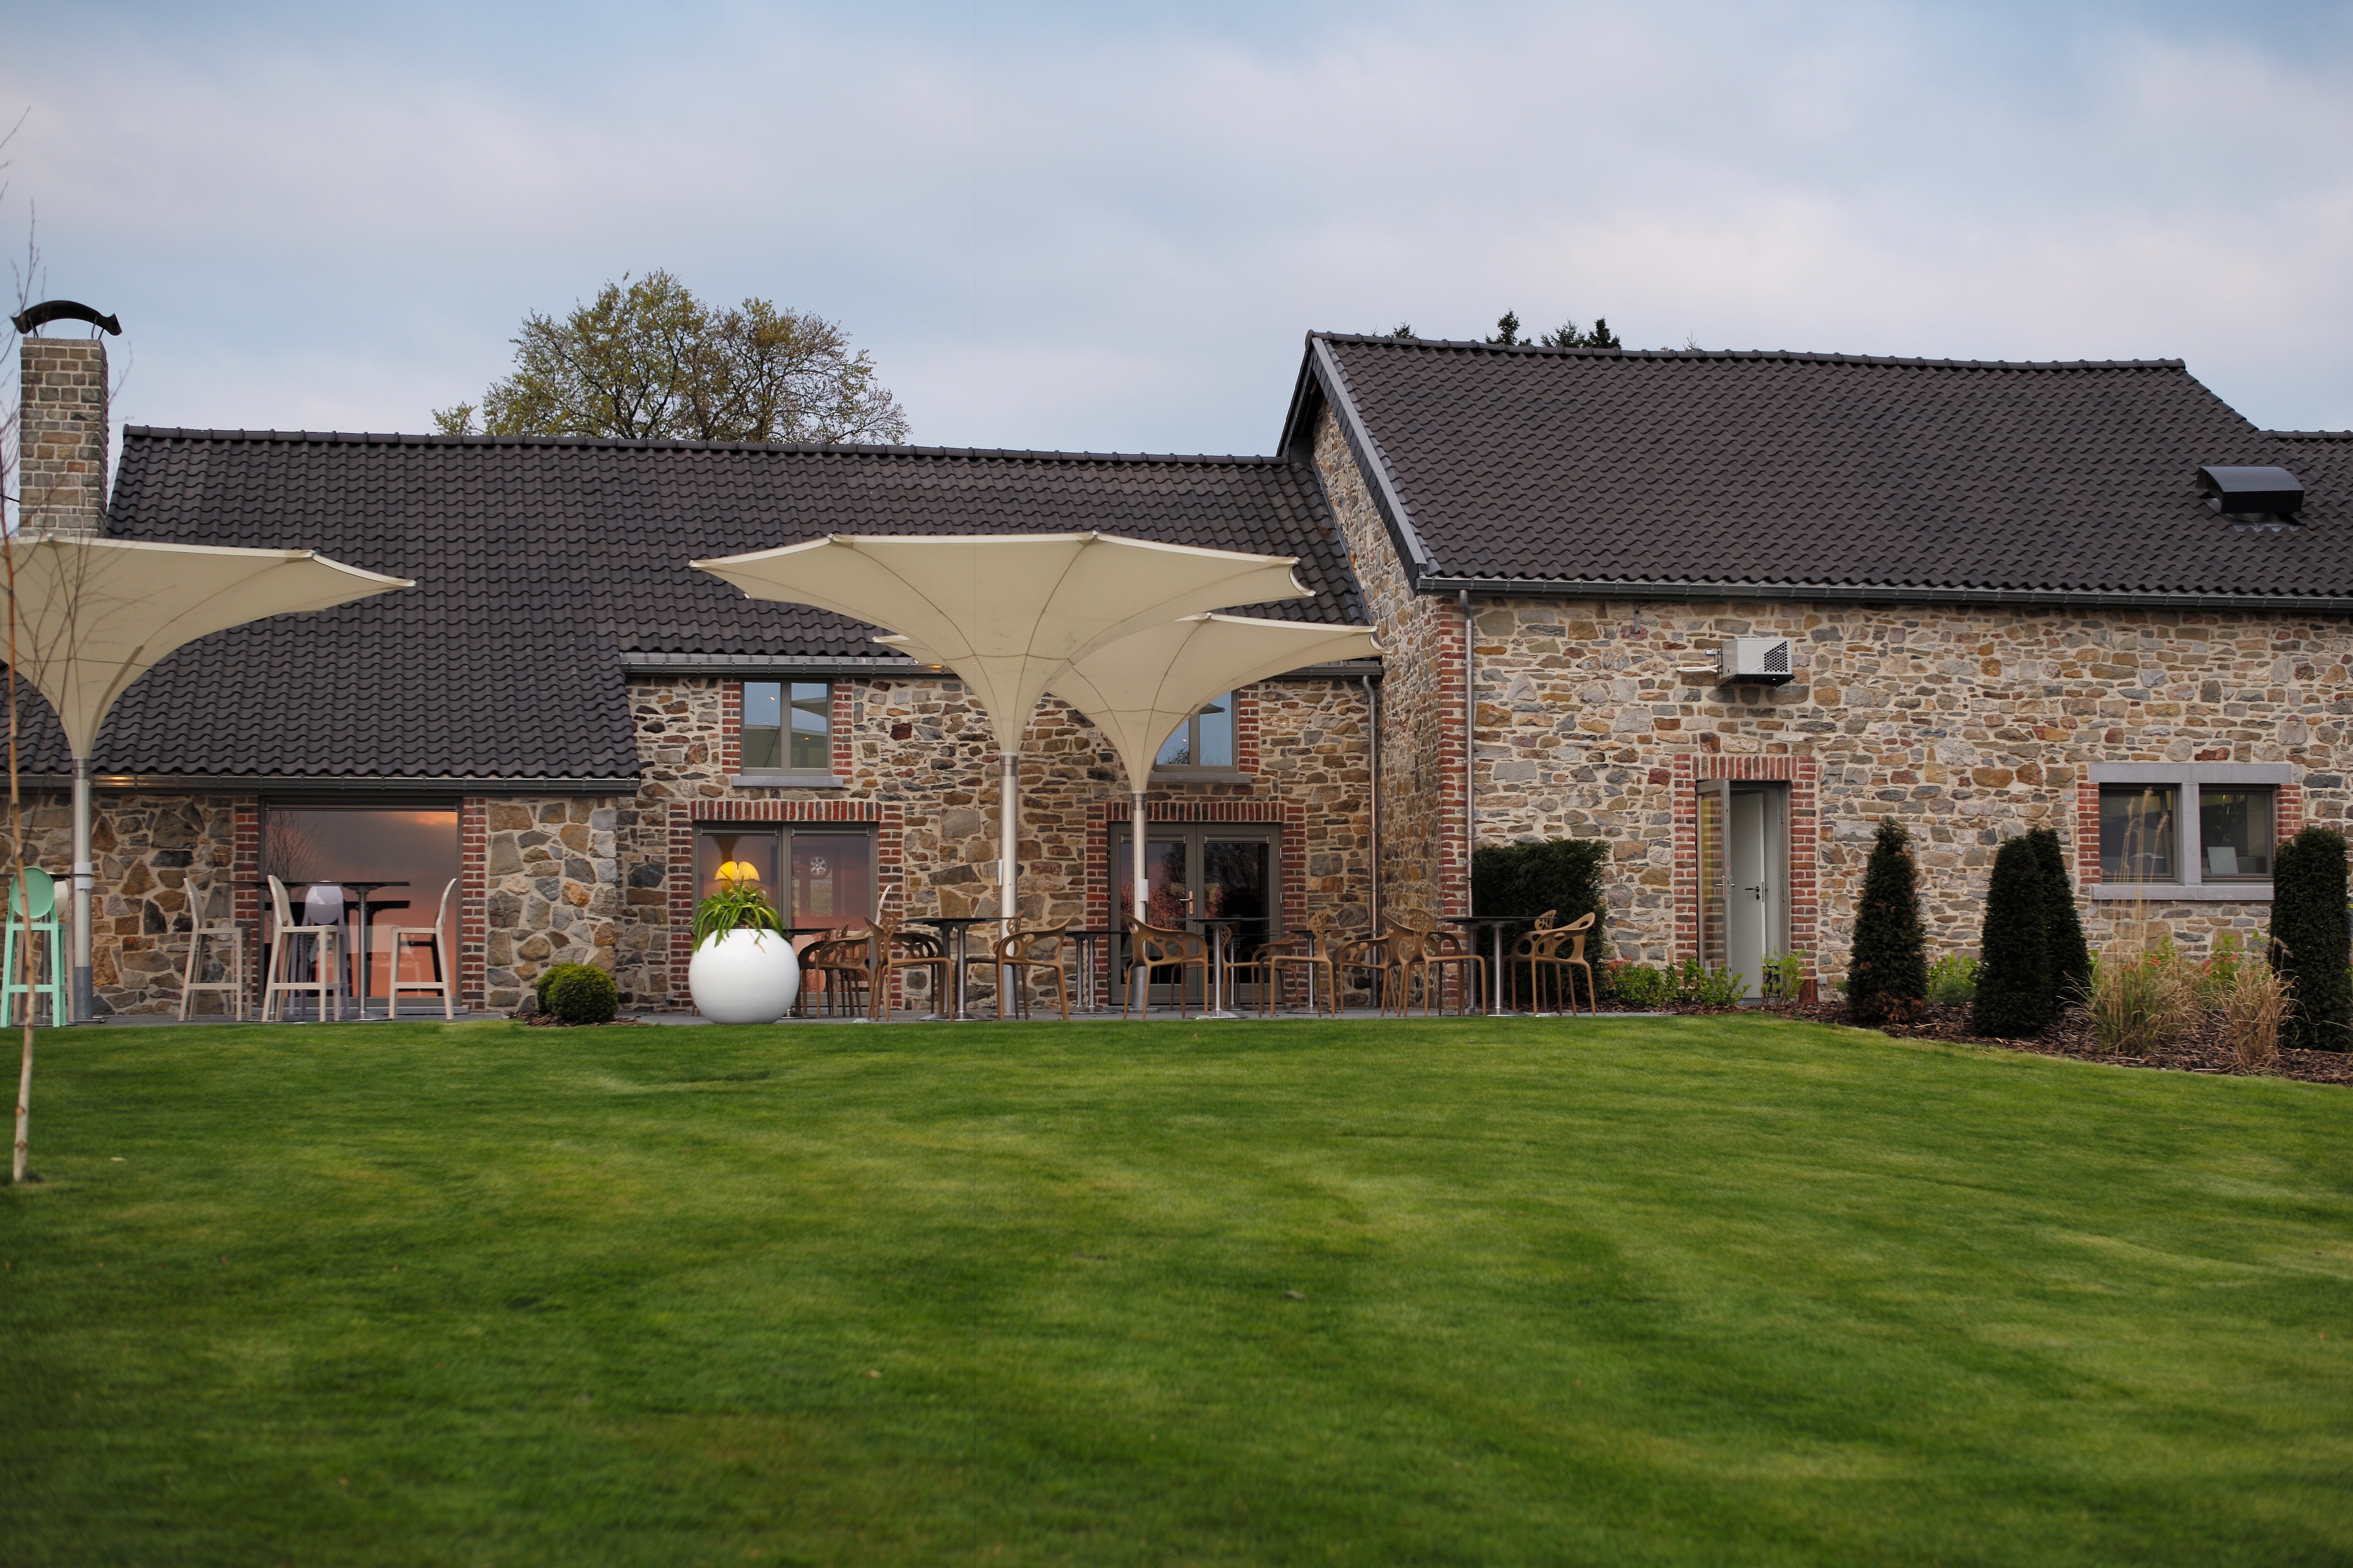
nature, grass, hiking, lawn, house, roof, building, restaurant, home, travel, village, europe, spring, cottage, backyard, patio, facade, property, belgium, terrace, farmhouse, umbrellas, estate, yard, leica, ardennes, stoumont, real estate, residential area, outdoor structure